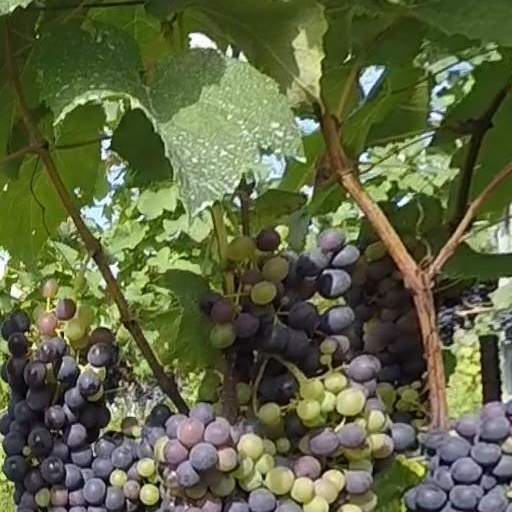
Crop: grape